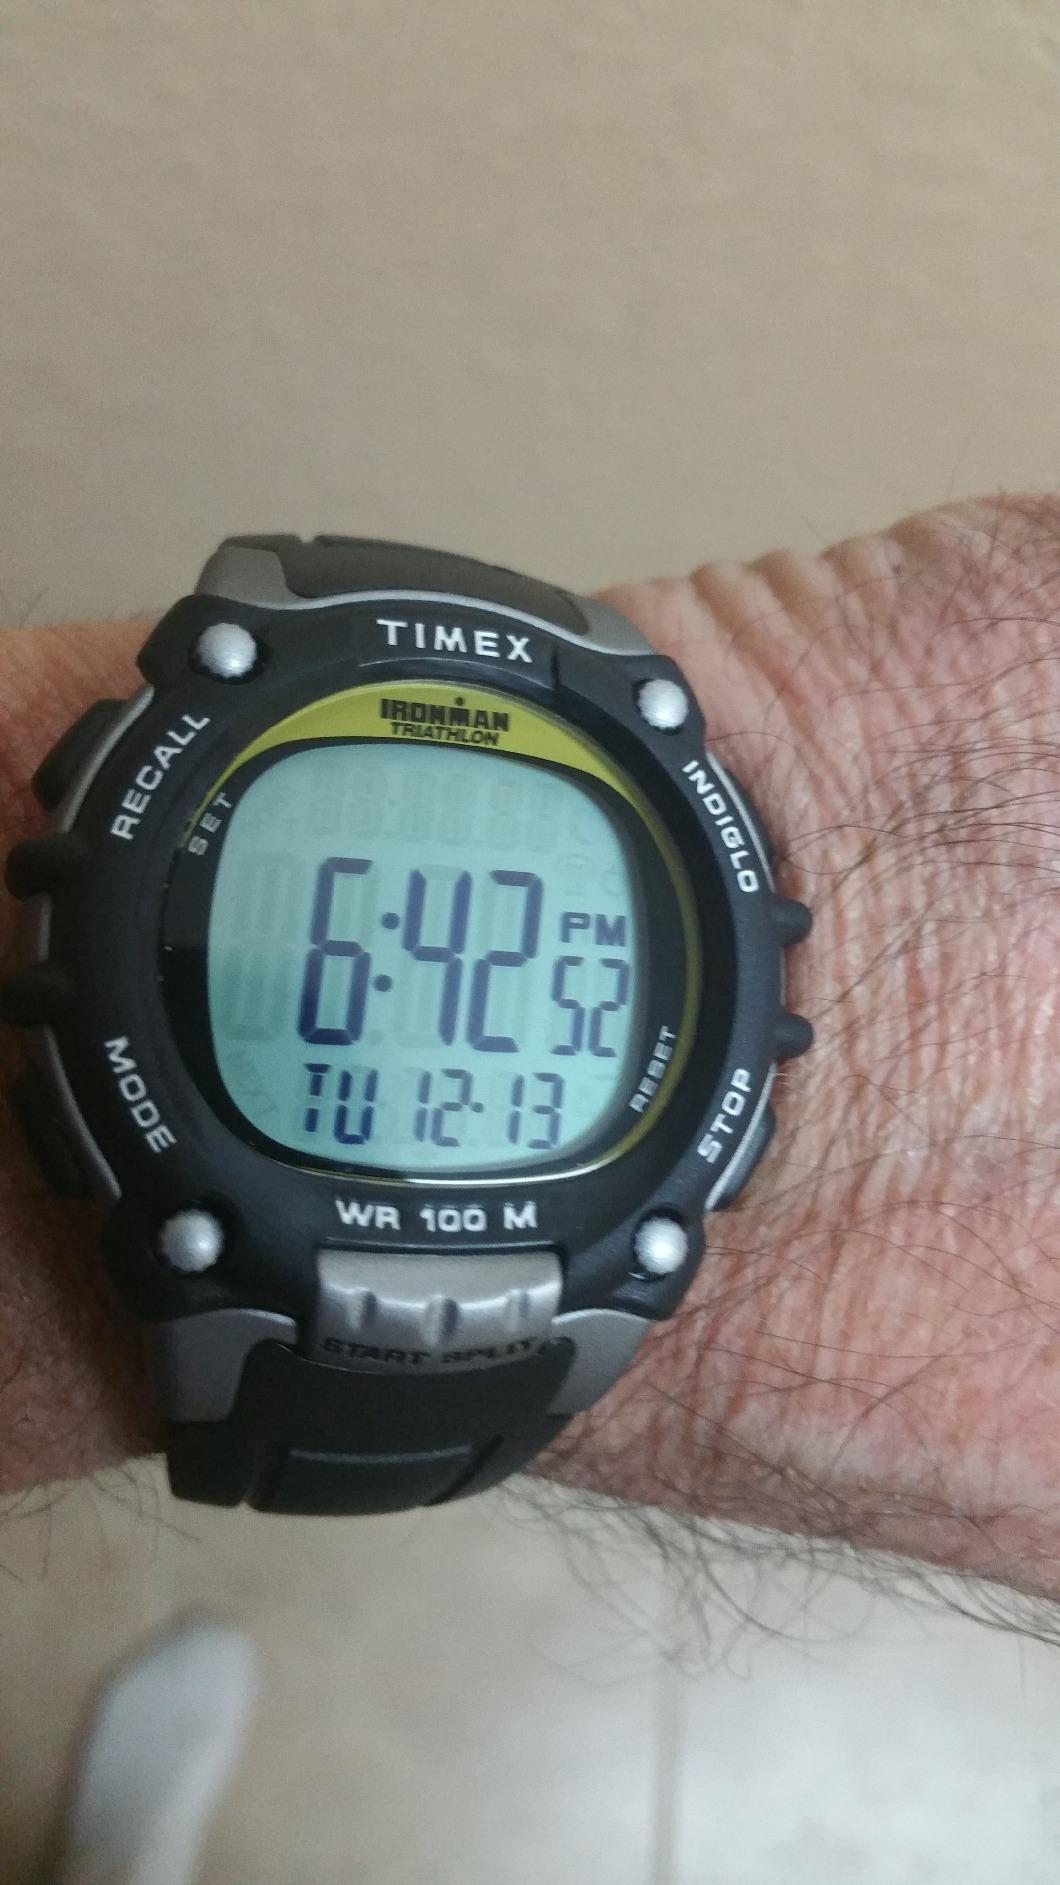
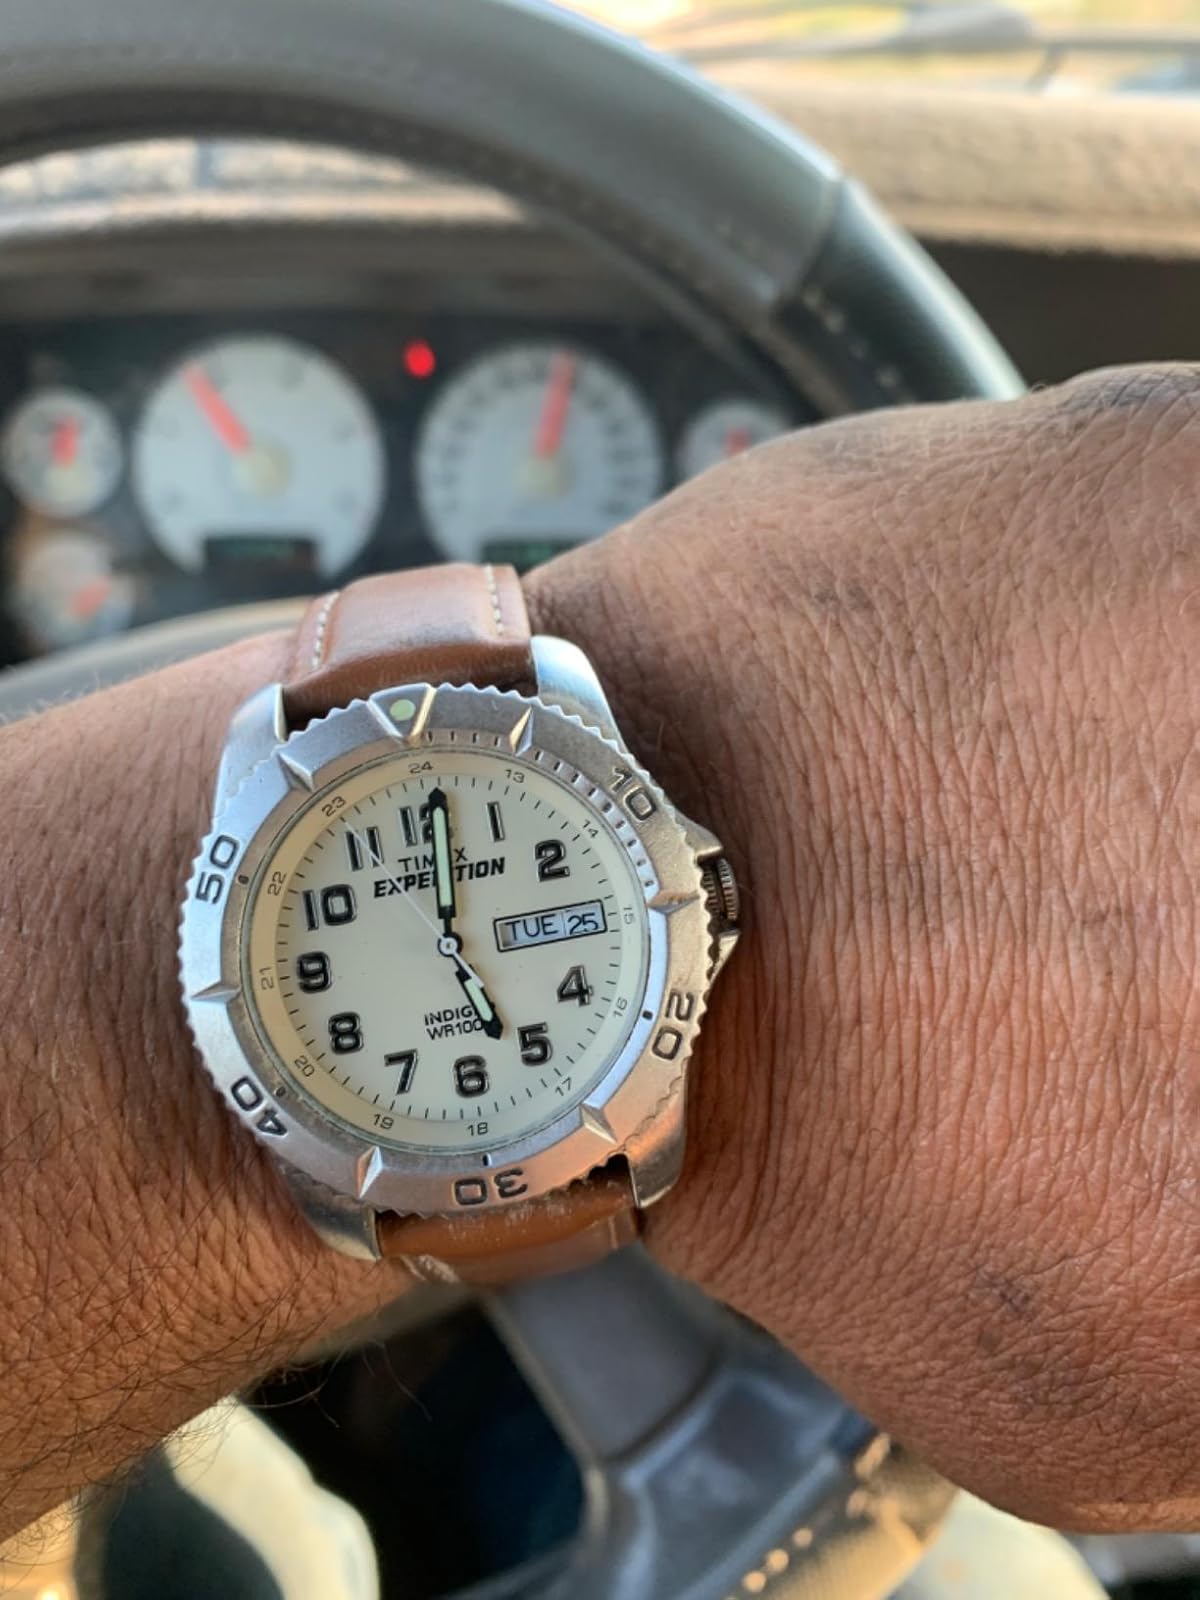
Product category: accessories_watch
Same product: no